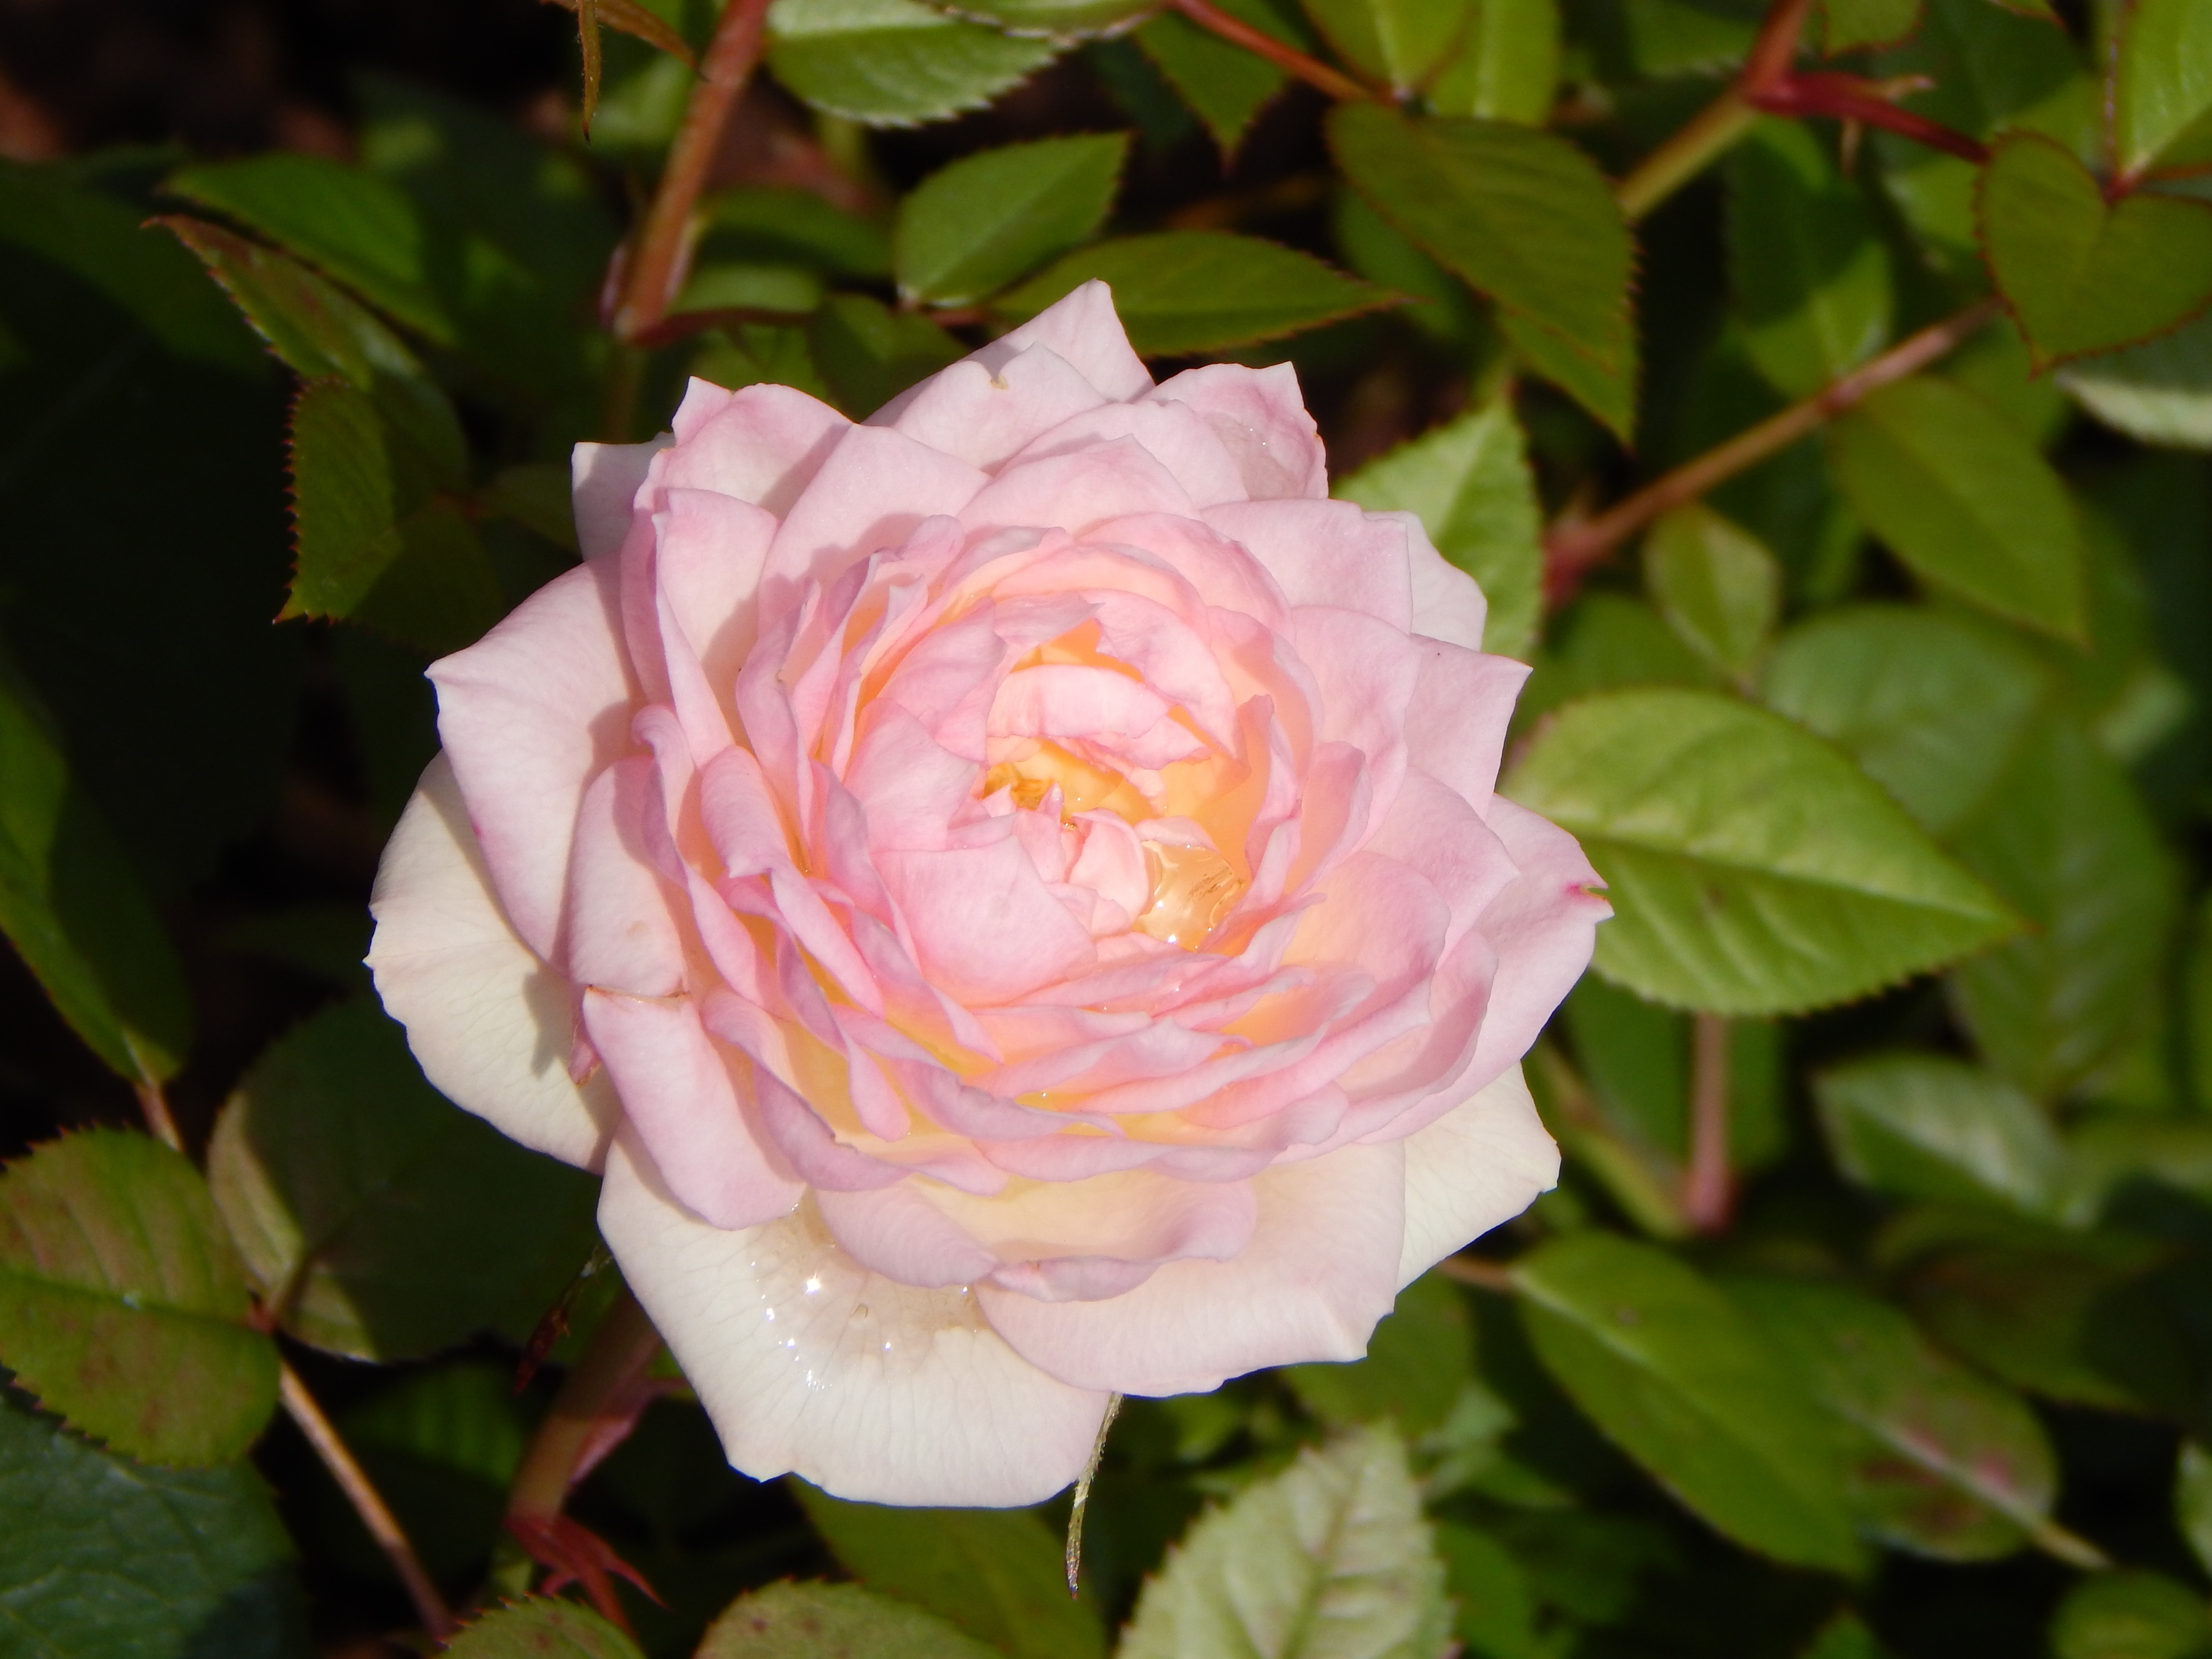
nature, blossom, plant, flower, petal, bloom, summer, rose, garden, pink, close, shrub, pink rose, floribunda, rose bloom, rose blooms, flowering plant, garden roses, rose family, land plant, rosa centifolia, rose order, camellia sasanqua